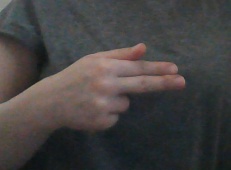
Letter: ghain